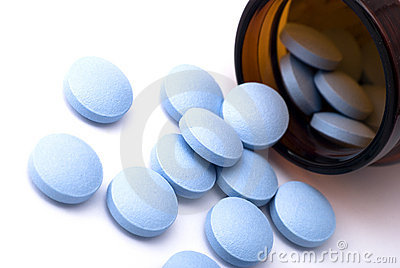
Label: plastic